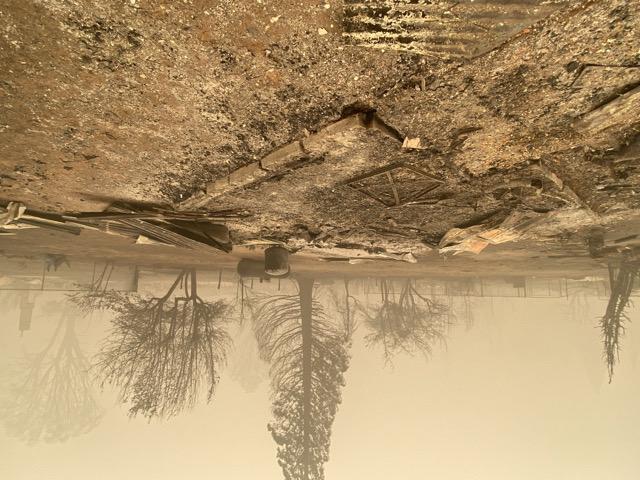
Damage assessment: destroyed